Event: Nepal Earthquake
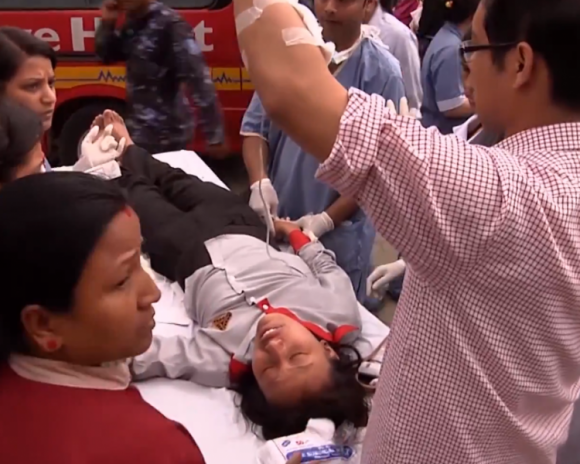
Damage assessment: no_damage